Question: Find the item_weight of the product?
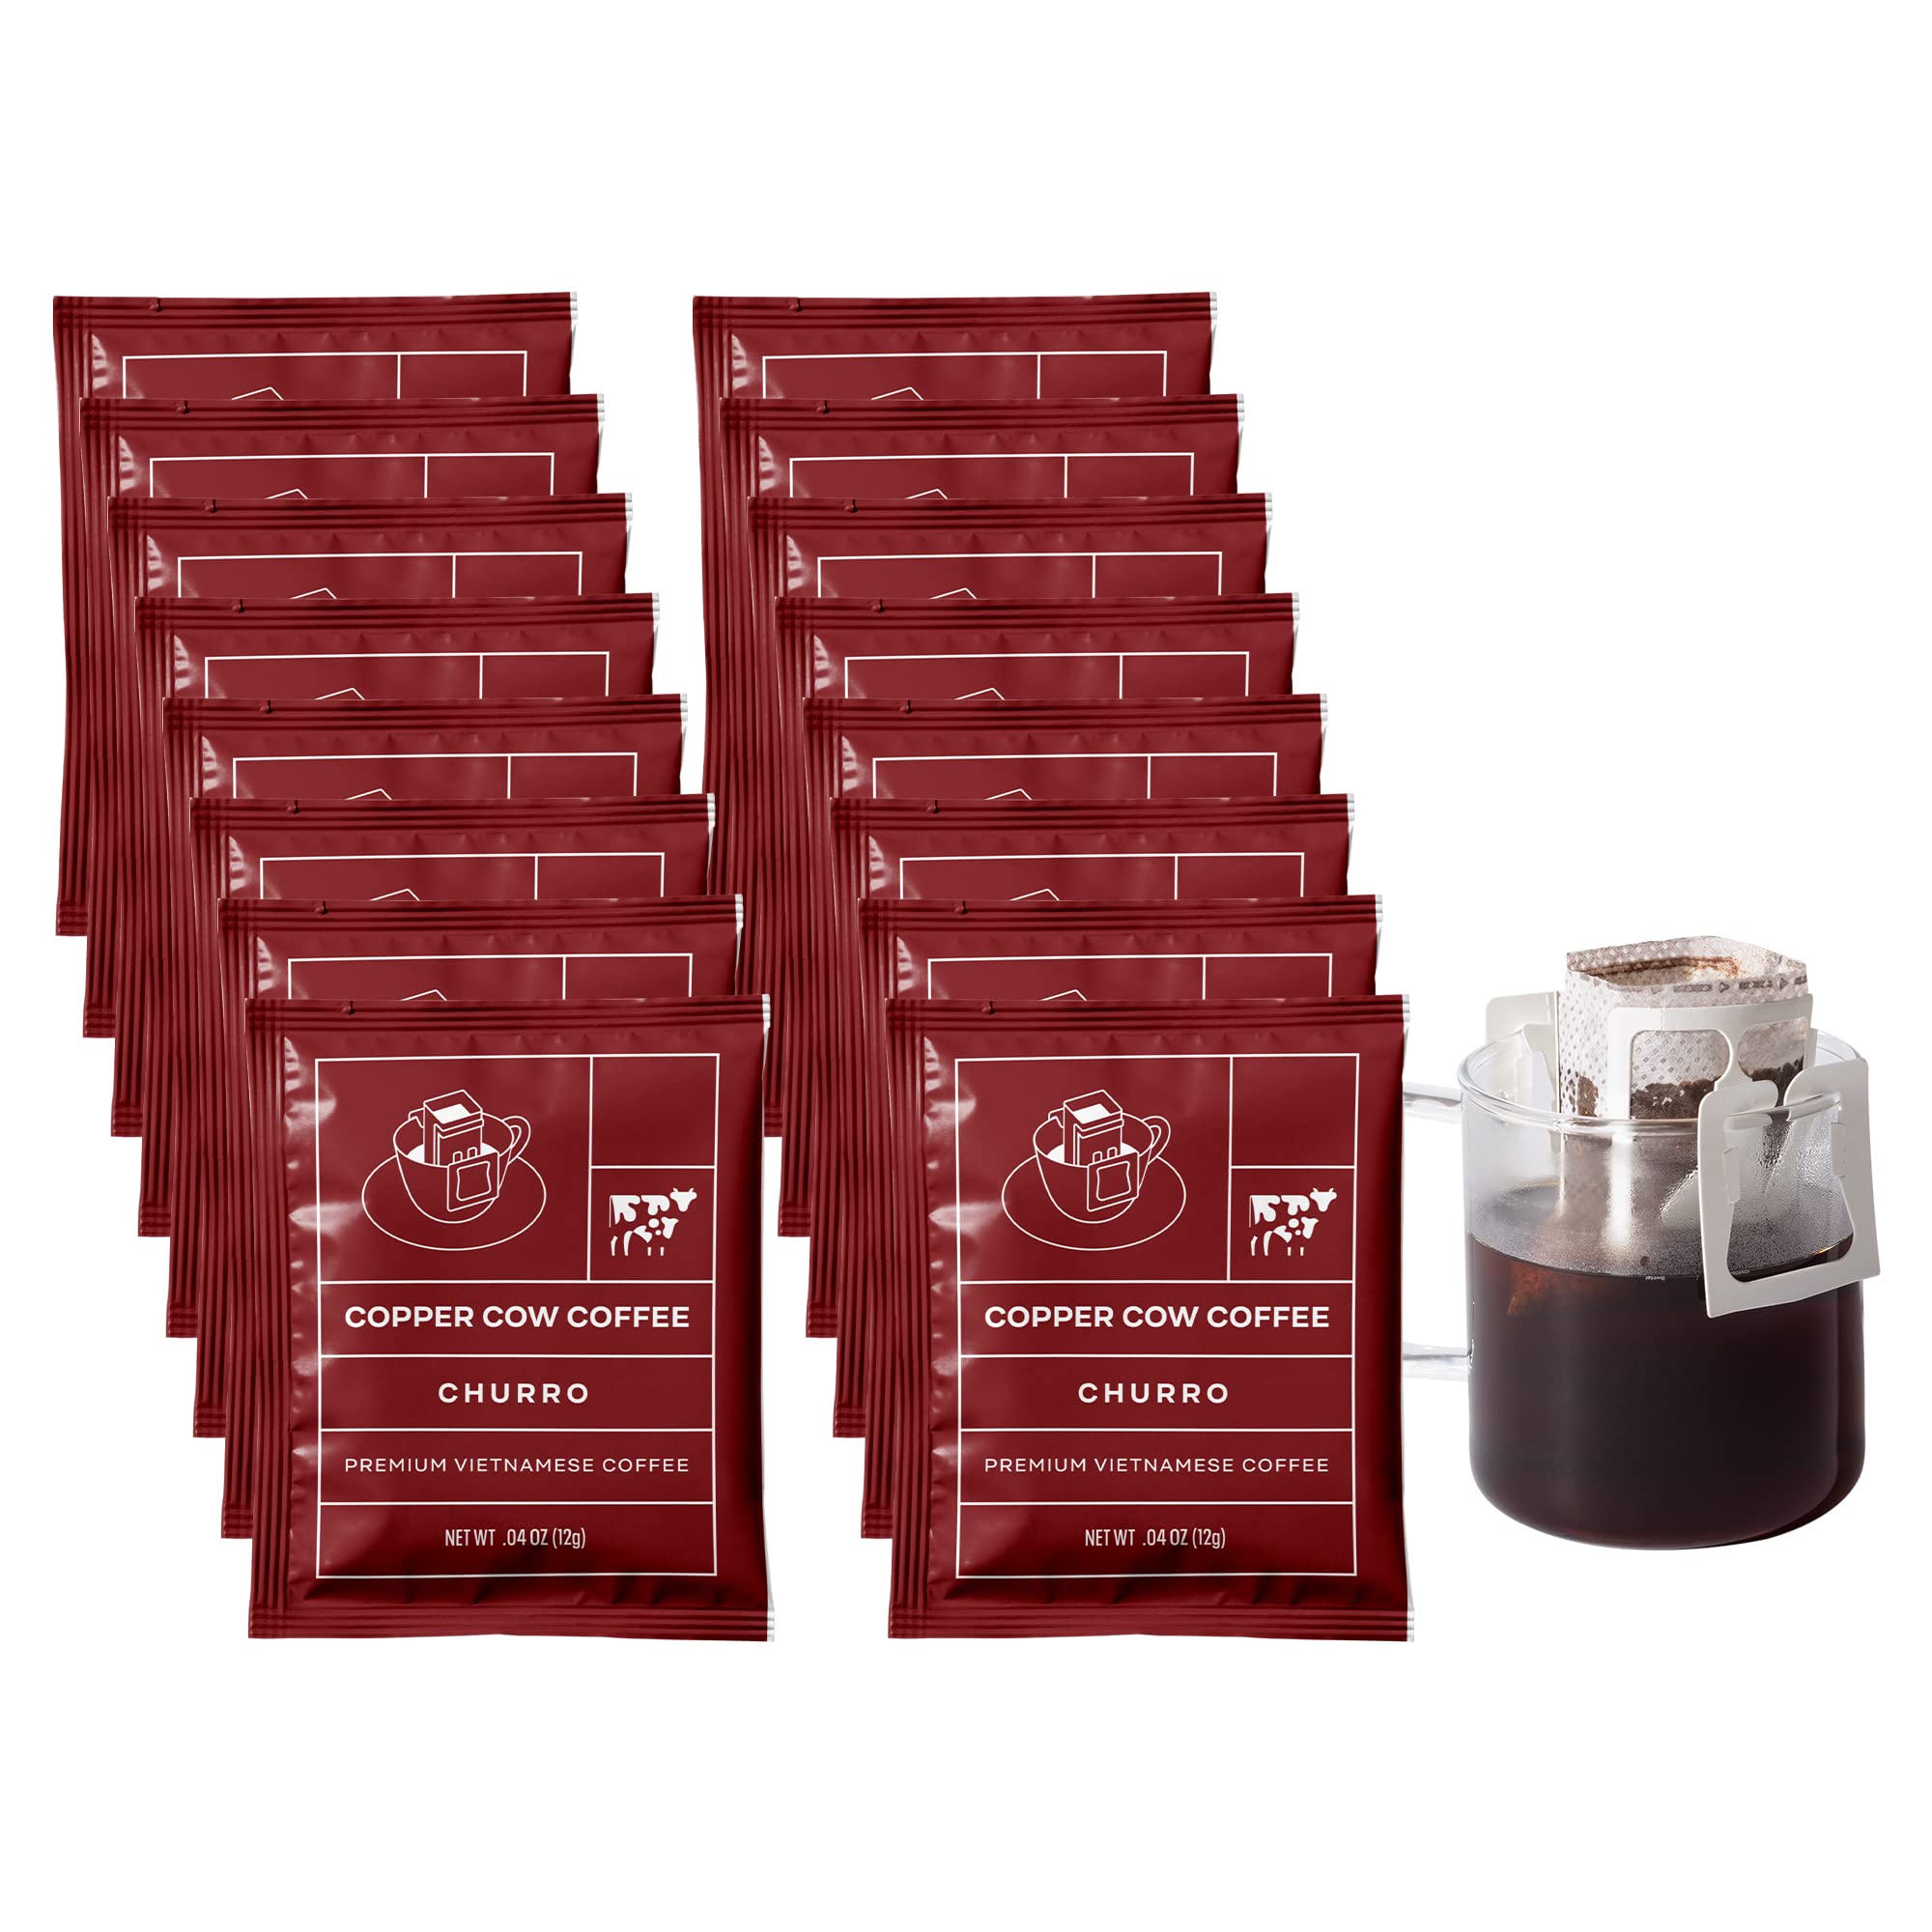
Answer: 12.0 gram